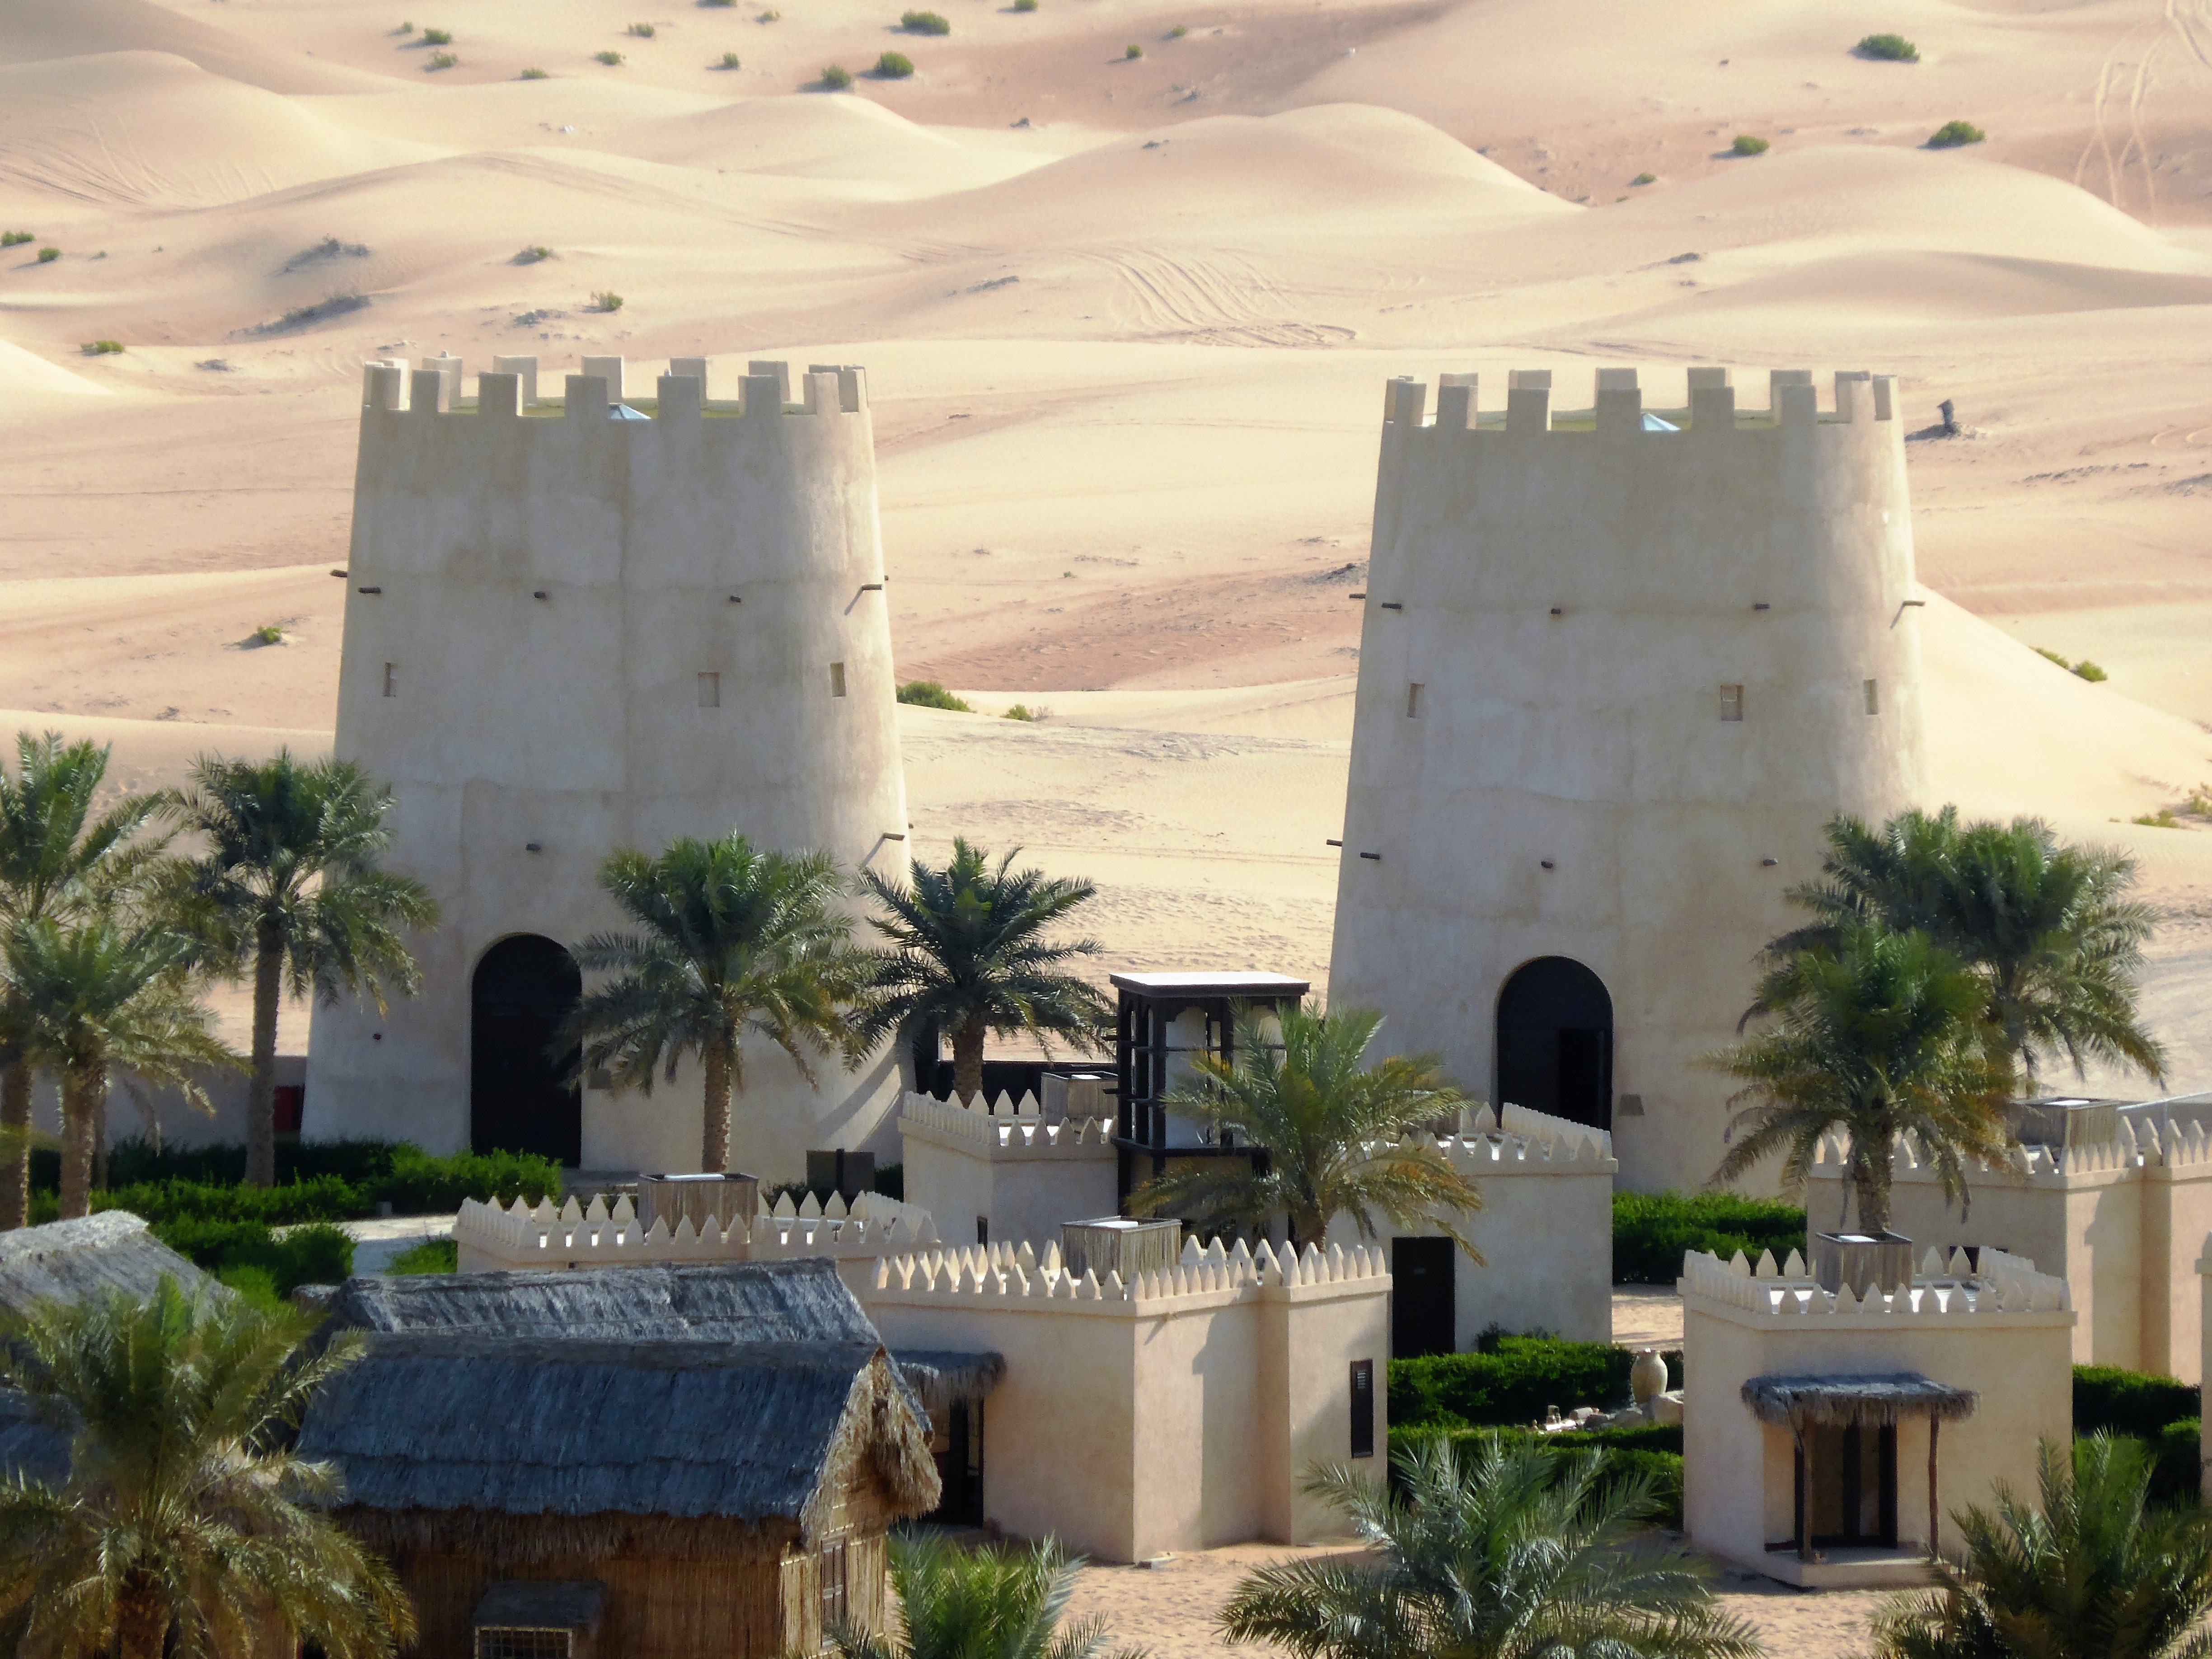
landscape, villa, desert, tower, property, fortress, resort, emirates, fort, estate, oasis